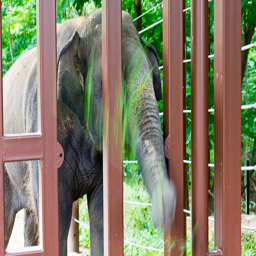
A large elephant standing next to a metal fence.
An elephant has his trunk in between red bars of a fence.
an elephant sticking its trunk through a fence
An elephant is sticking its trunk through a fence.
an elephant putting its trunk through a metal gate